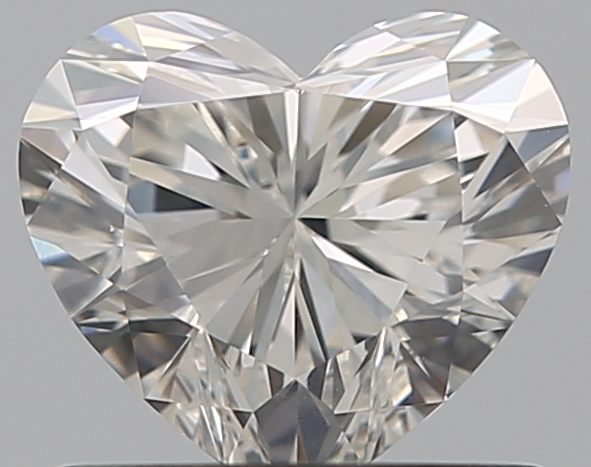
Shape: heart
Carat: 0.75
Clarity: VS2
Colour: H
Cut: EX
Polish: VG
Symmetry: EX
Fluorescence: F
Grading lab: GIA
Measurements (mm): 5.61 x 6.24 x 3.71